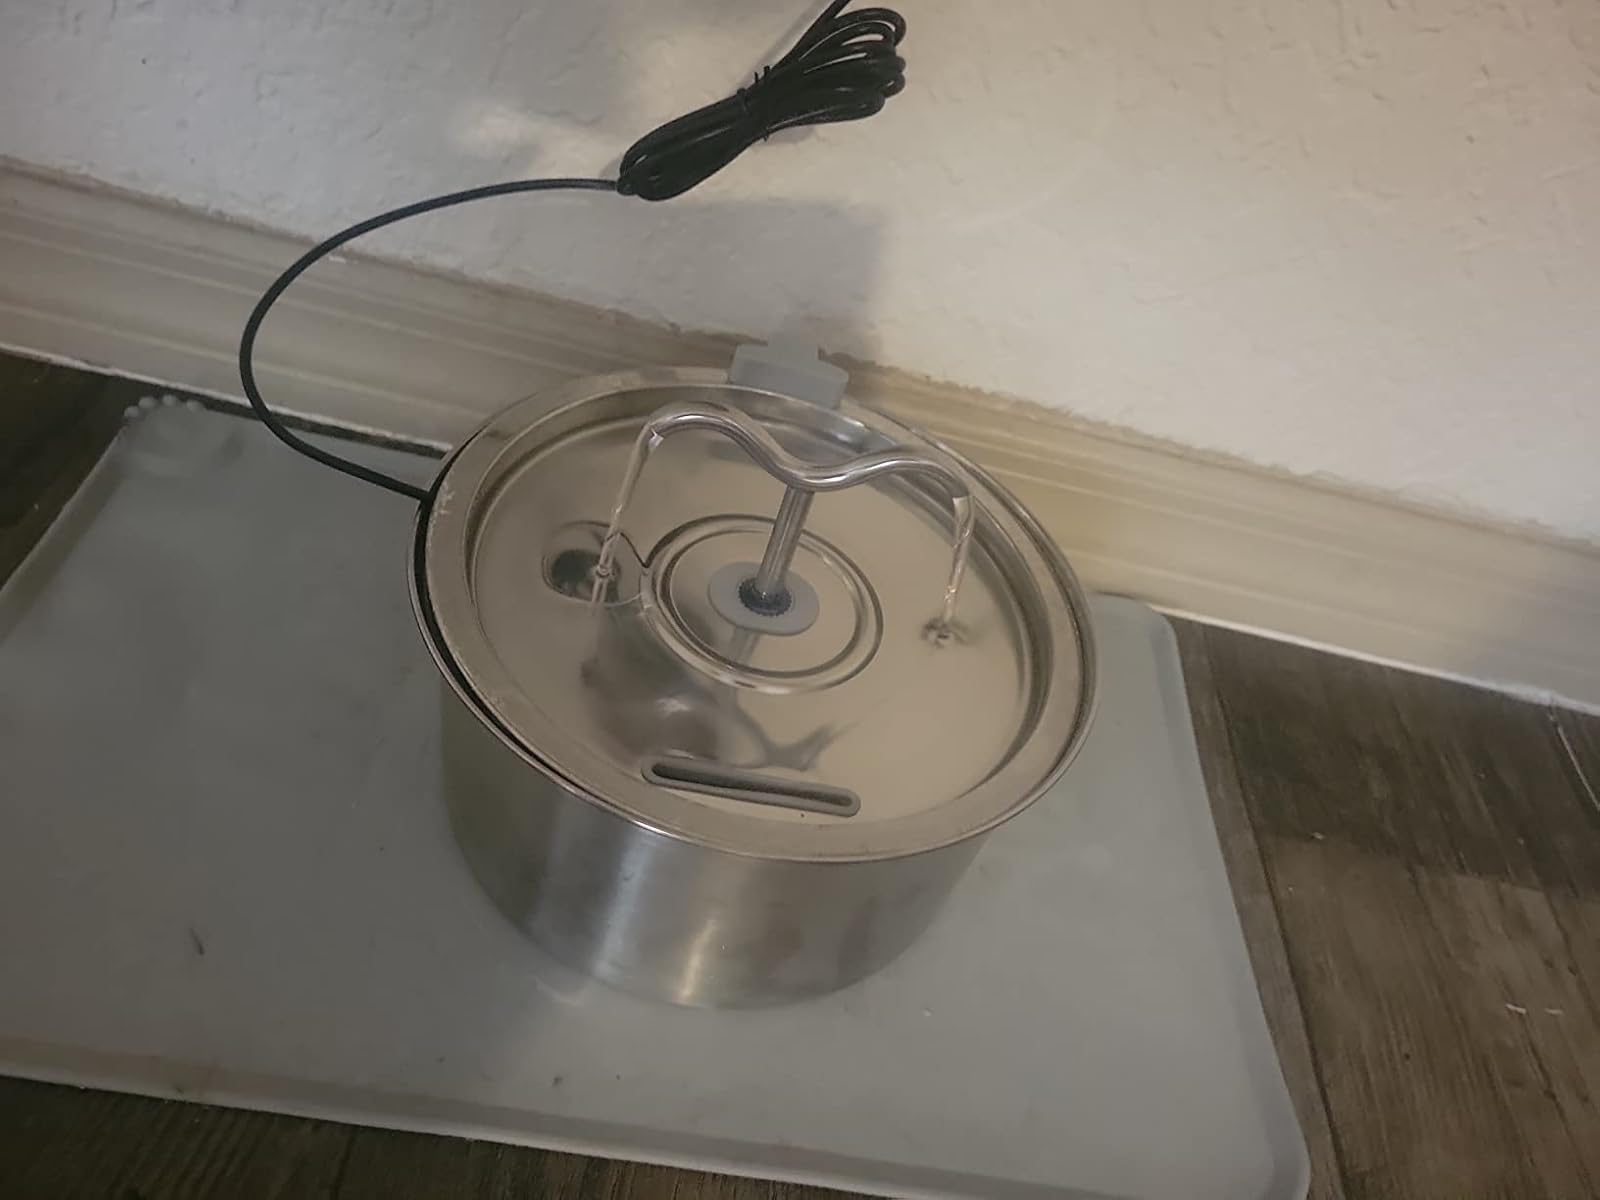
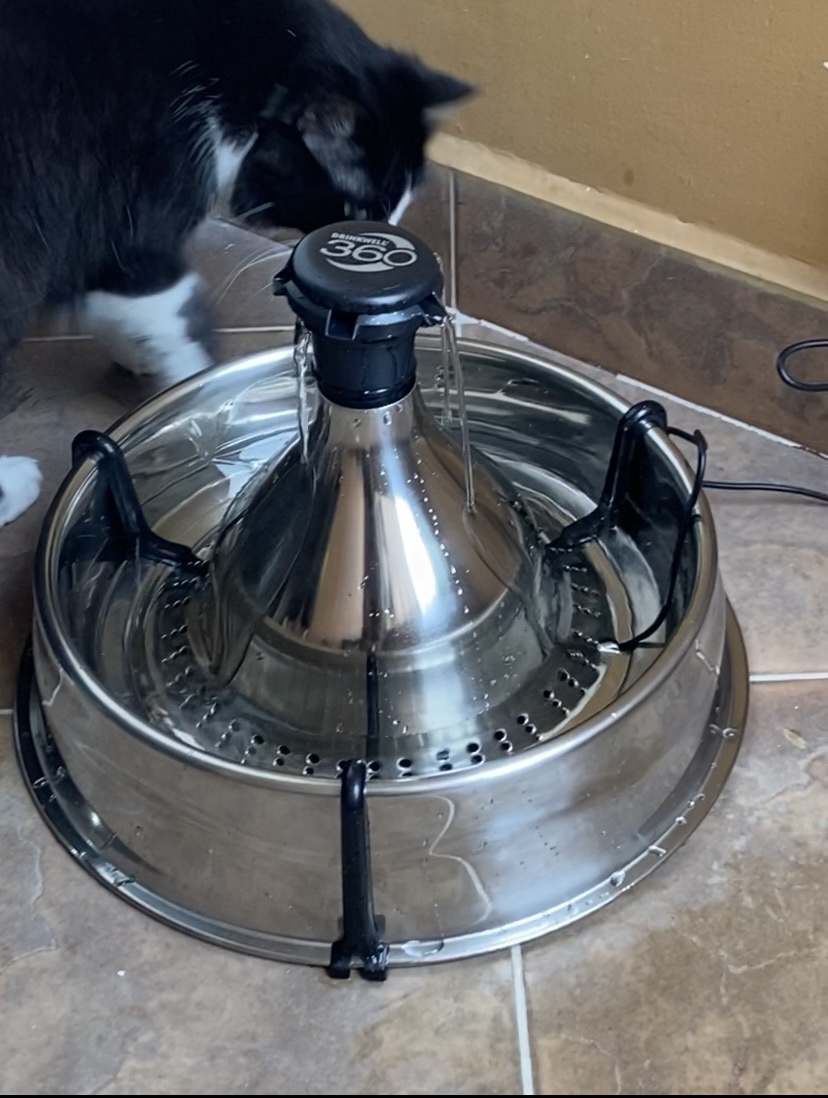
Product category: items_bowl
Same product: no